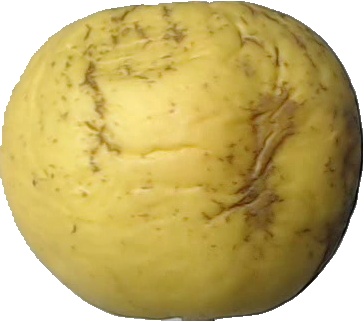
Label: apple_golden_1